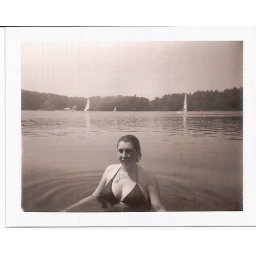
kathryn by alex on a bike riding, summer-time swimming adventure.